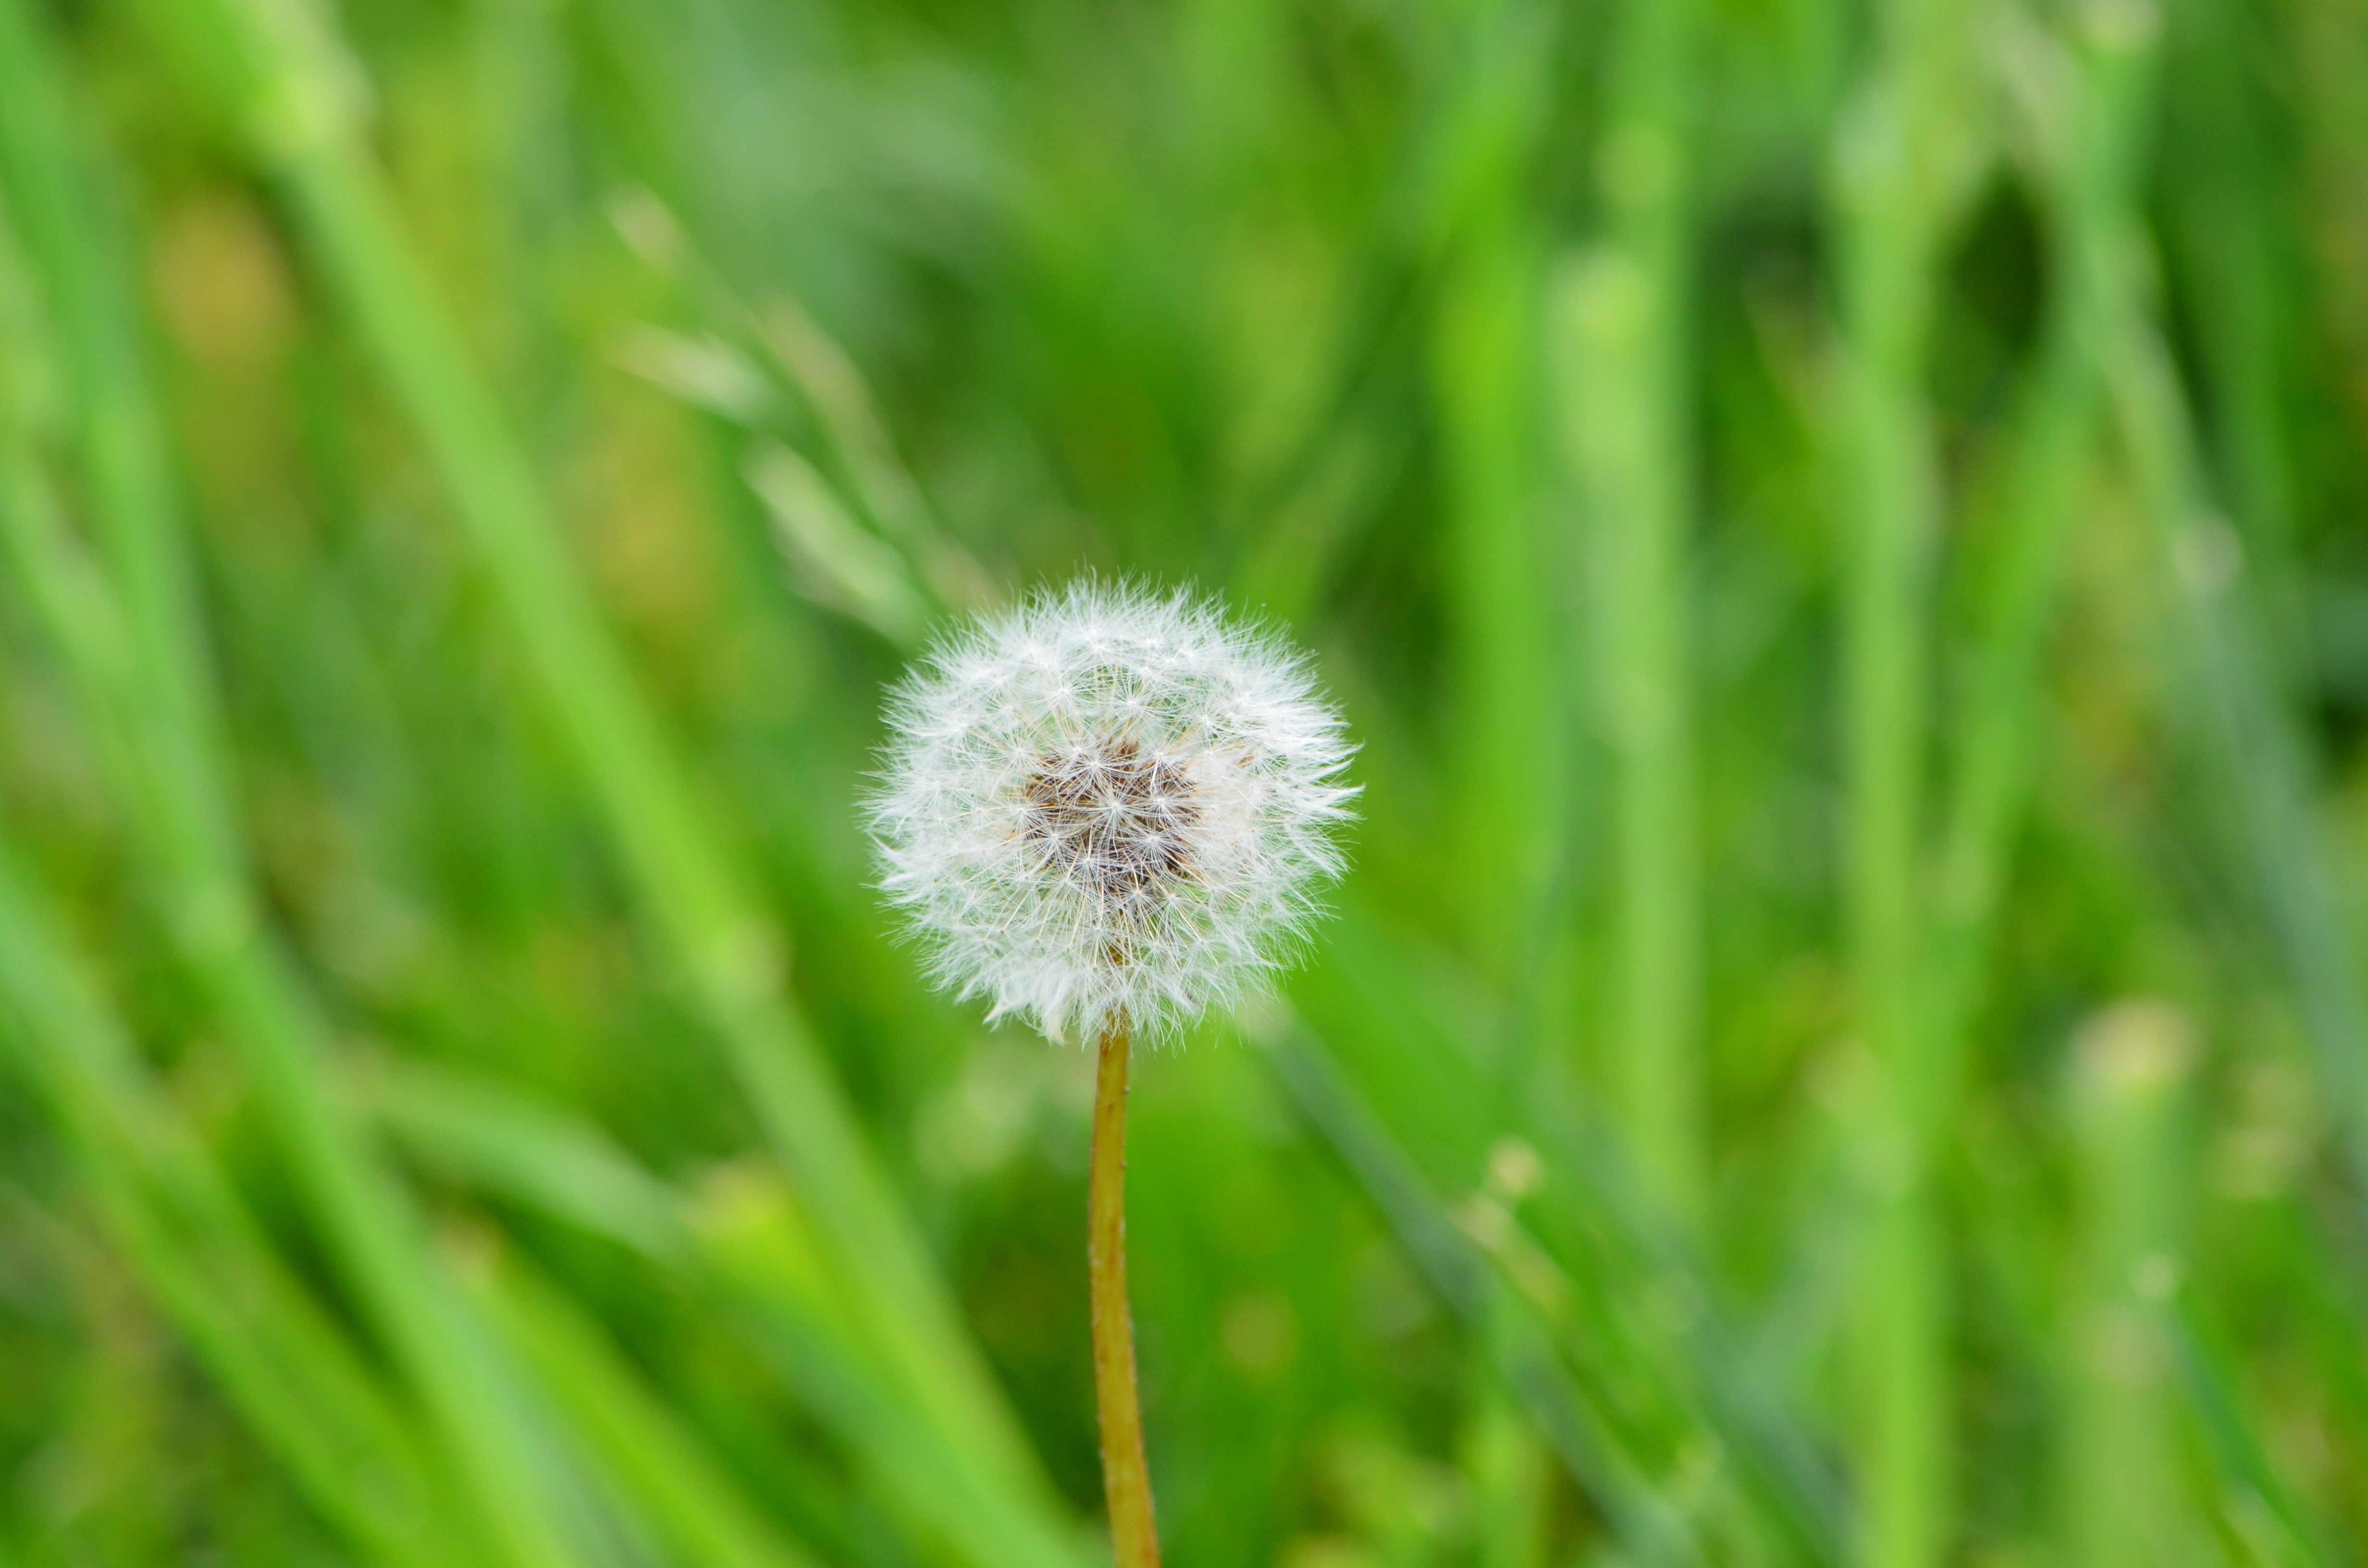
nature, grass, blossom, plant, field, lawn, photography, meadow, dandelion, prairie, seed, flower, summer, floral, daisy, wild, spring, green, macro, botany, blooming, flora, botanical, life, wildflower, weed, close up, grassland, head, fragile, spread, macro photography, flowering plant, daisy family, fragility, grass family, plant stem, land plant